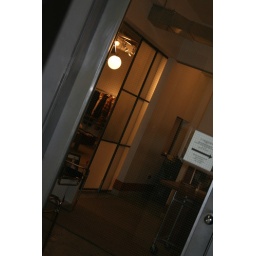
fur coat factory in jonathan's office building